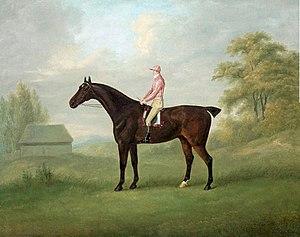
Le Derby Stakes, aussi appelé Le Derby, et mondialement connu sous le nom de Derby d'Epsom, est une course hippique de plat.